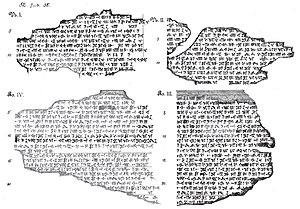
La civilisation babylonienne s'épanouit en Mésopotamie du Sud du début du IIᵉ millénaire av. J.‑C. jusqu'au début de notre ère. Elle prit corps à partir de l'héritage des civilisations du Sud mésopotamien plus anciennes dont elle est historiquement la prolongation. Elle prend corps avec l'affirmation politique de Babylone, État qui fut à partir du XVIIIᵉ siècle av. J.-C. l'entité politique dominant le Sud mésopotamien, et ce pendant plus d'un millénaire.